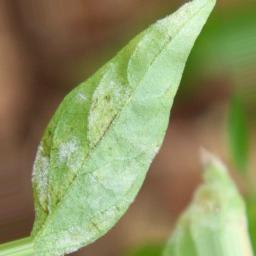
Label: powdery mildew